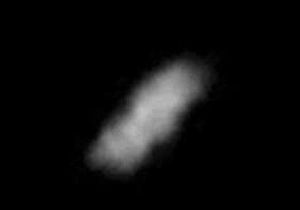
Naiad (måne)
Naiad fotograferet af Voyager 2 i 1989. Billedet er sløret pga. den lange eksponeringstid nødvendig så langt fra solen og pga. Voyager 2’s og månens hastighed. Grundet eksponeringstiden er månen mere langstrakt end i virkeligheden.
Naiad fotograferet af Voyager 2 i 1989. Billedet er sløret pga. den lange eksponeringstid nødvendig så langt fra solen og pga. Voyager 2’s og månens hastighed. Grundet eksponeringstiden er månen mere langstrakt end i virkeligheden.
Naiad er en af planeten Neptuns måner: Den blev opdaget den 18. september 1989 ved hjælp af billeder fra rumsonden Voyager 2 – i øvrigt som den sidste måne Voyager 2 observerede. Lige efter opdagelsen fik månen den midlertidige betegnelse S/1989 N 6, men senere har den Internationale Astronomiske Union vedtaget at opkalde den efter Najaderne fra den græske mytologi. Naiad kendes også under betegnelsen Neptun III.